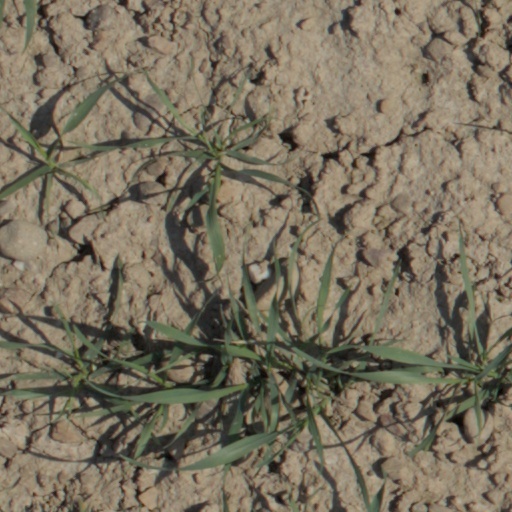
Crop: wheat